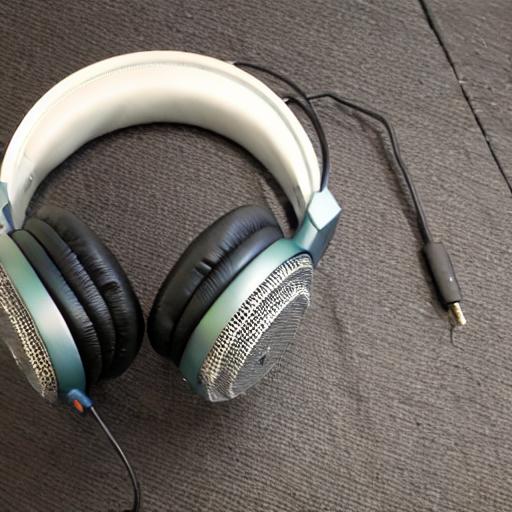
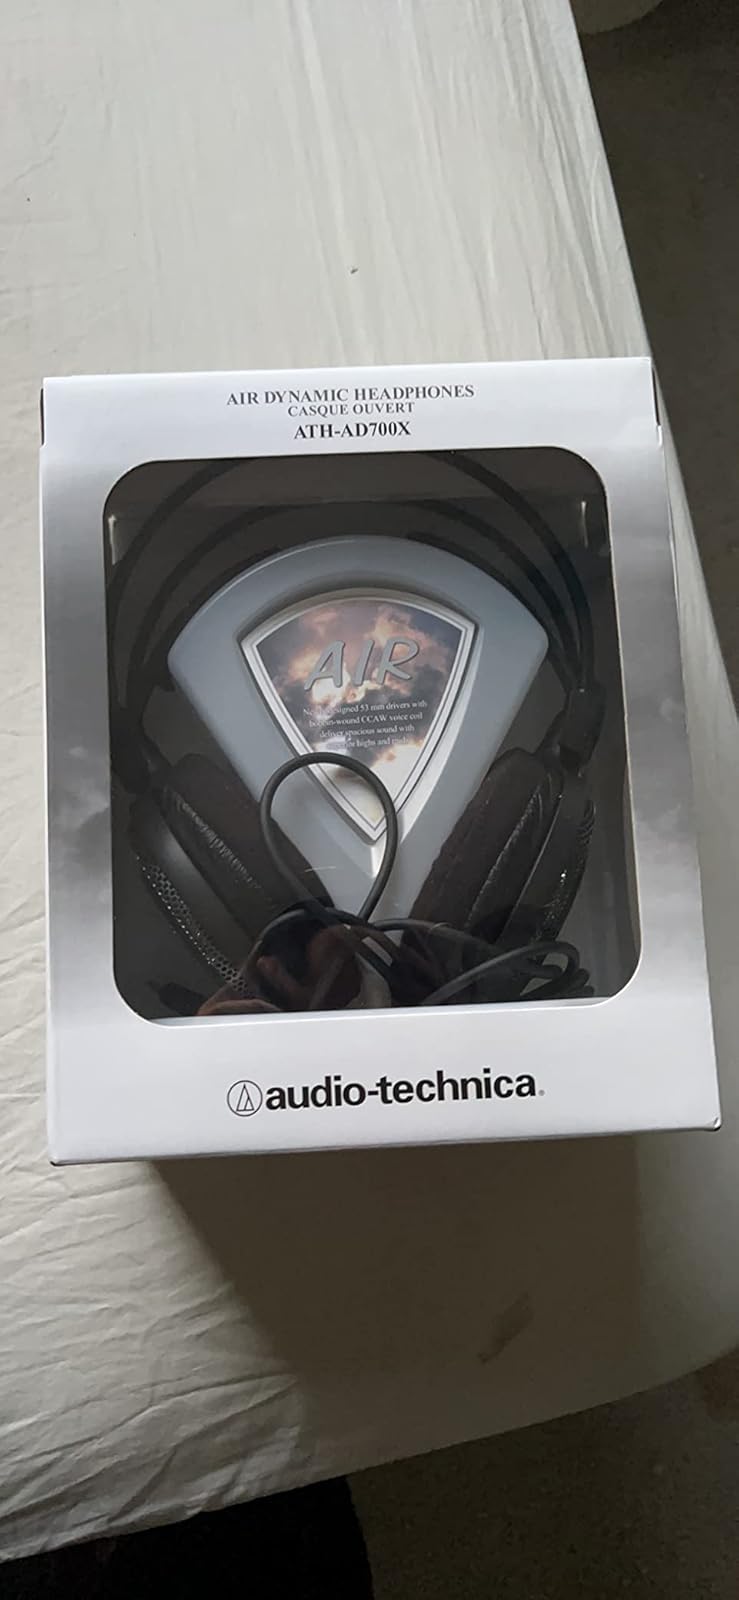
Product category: headphones
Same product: no